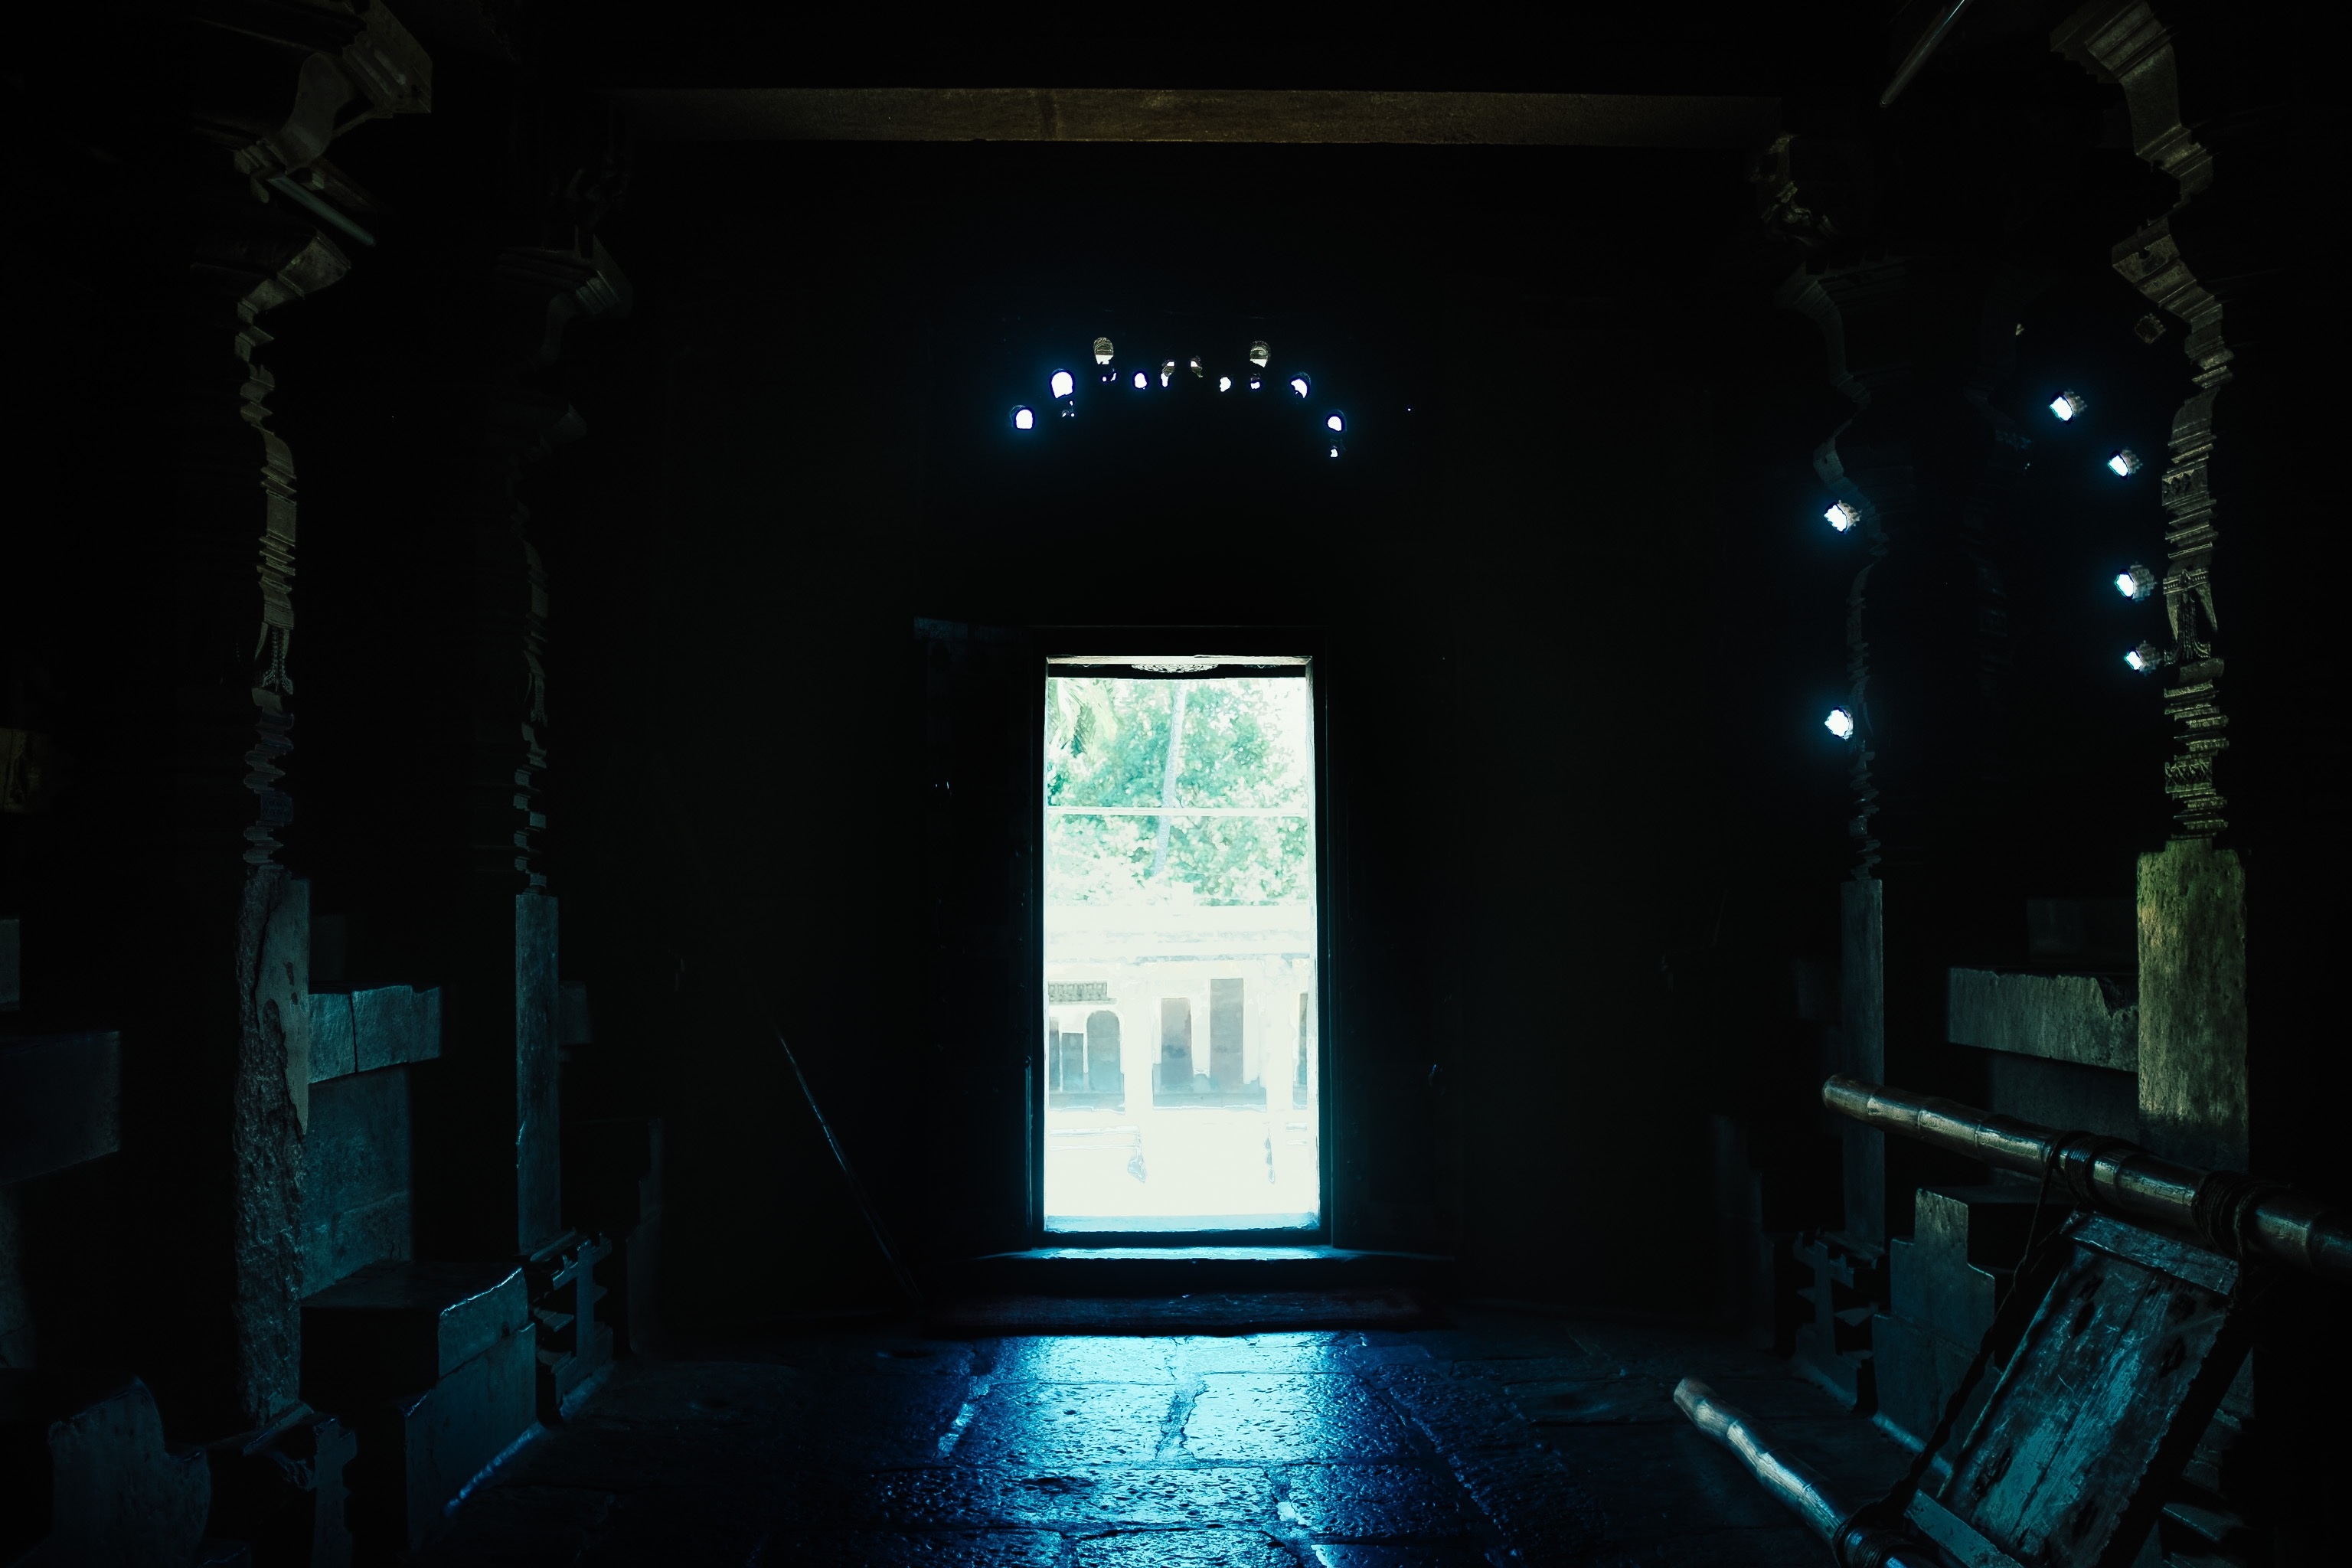
light, night, darkness, blue, lighting, stage, midnight, screenshot, scenographer